Najafgarh drain bird sanctuary

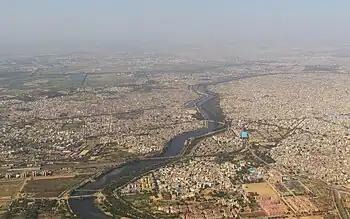
Aerial view of Najafgarh Drain

Najafgarh drain bird sanctuary and wetland ecosystem is composed of the wetland ecosystem and wildlife habitat on several kilometres of the Najafgarh drain (Delhi end of Sahibi River before it falls into Yamuna) which passes through southwest Delhi in India's capital territory. It includes the portion draining the depression or basin area that formed the once famous but now partially drained Najafgarh lake (Najafgarh jheel). It is a refuge to thousands of migratory waterbirds every winter. The winter months are the best time to visit it to see many flocks of wintering waterbirds. It is currently classified as a Protected Forest.